Blestemul pământului, blestemul iubirii

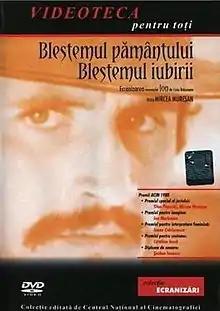
DVD cover

Blestemul pământului, blestemul iubirii ("The curse of the land, the curse of love") is a 1981 Romanian drama film directed by Mircea Mureșan. The film is an adaptation of Liviu Rebreanu's 1920 social novel "", starring Șerban Ionescu as the titular character, a poor Transylvanian peasant.